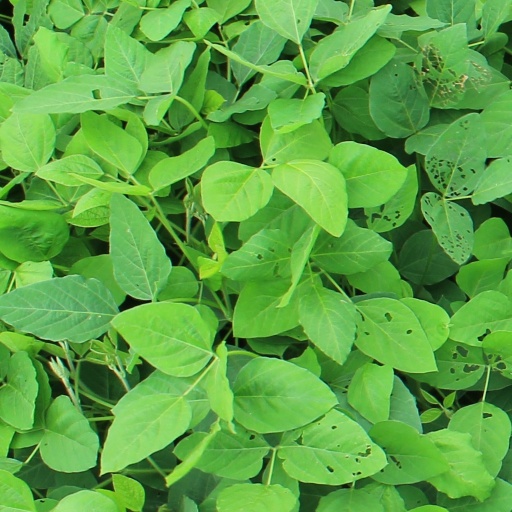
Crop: soybean